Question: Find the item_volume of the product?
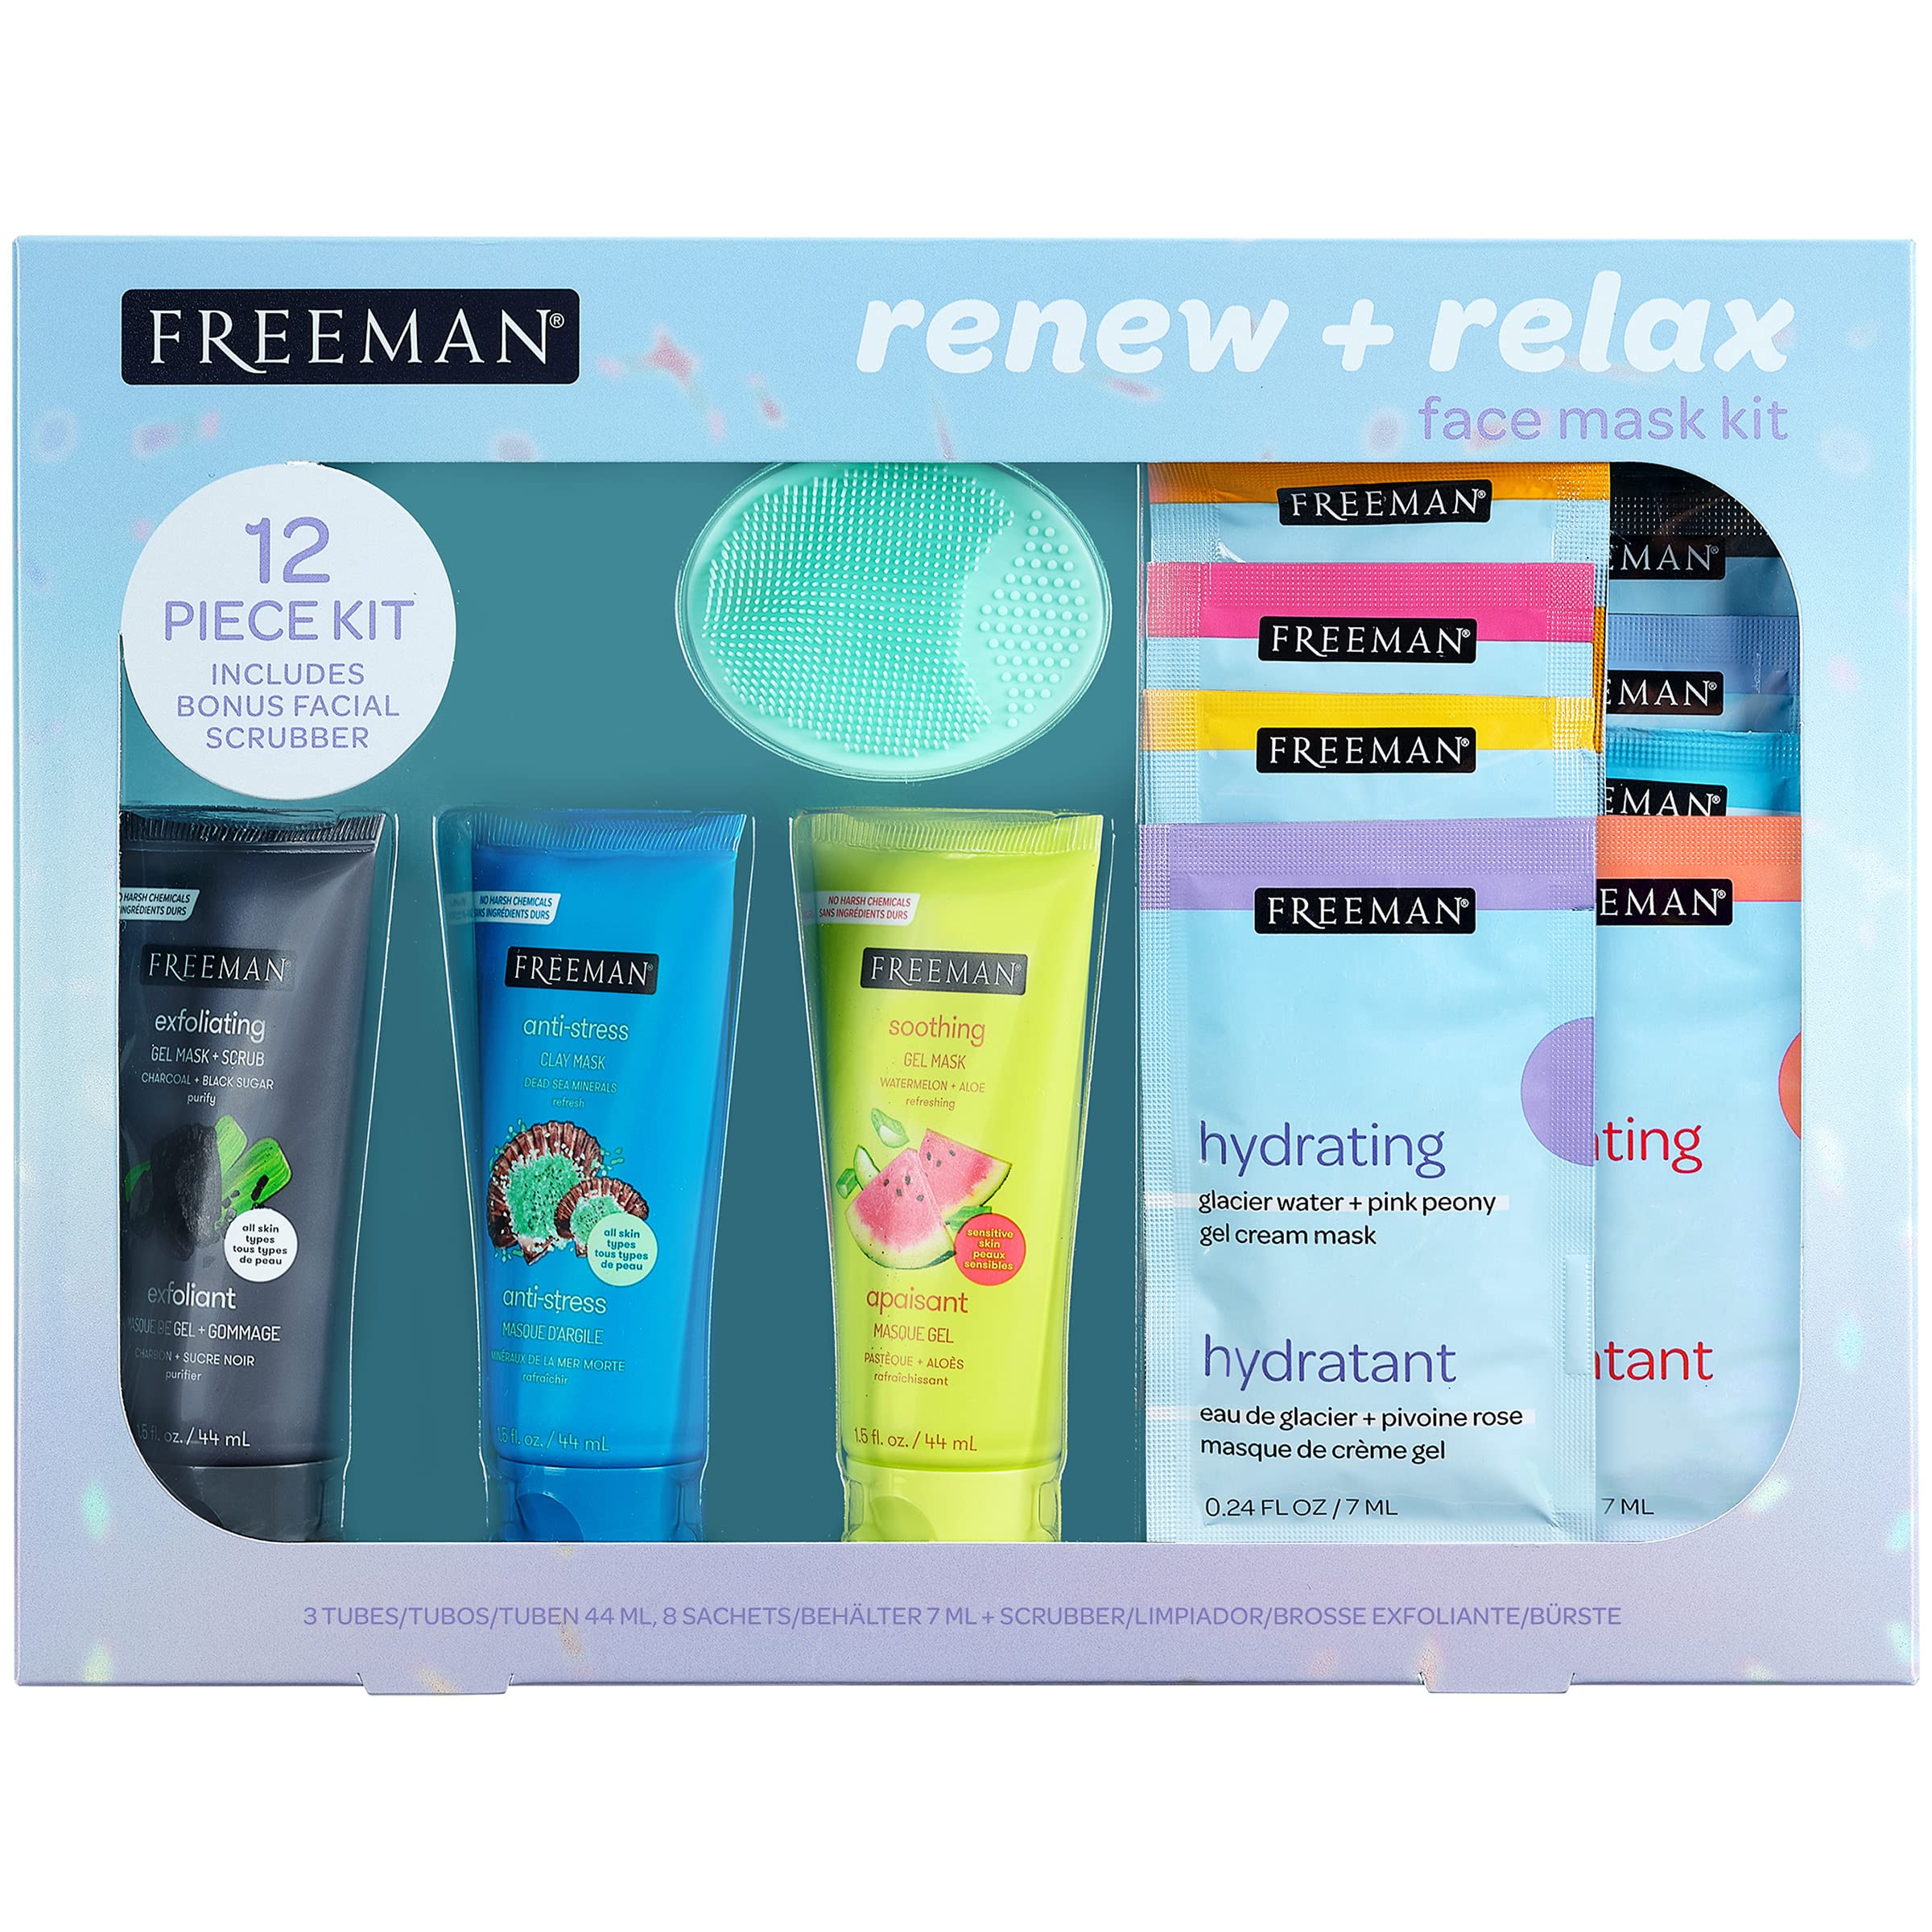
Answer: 1.5 fluid ounce